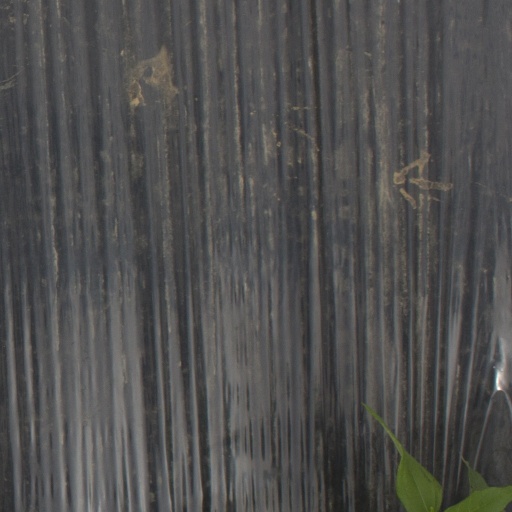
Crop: Jerusalem artichoke